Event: Nepal Earthquake
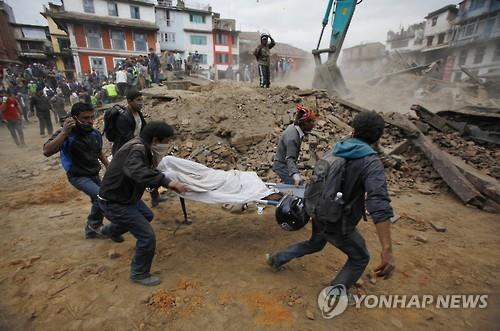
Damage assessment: damage